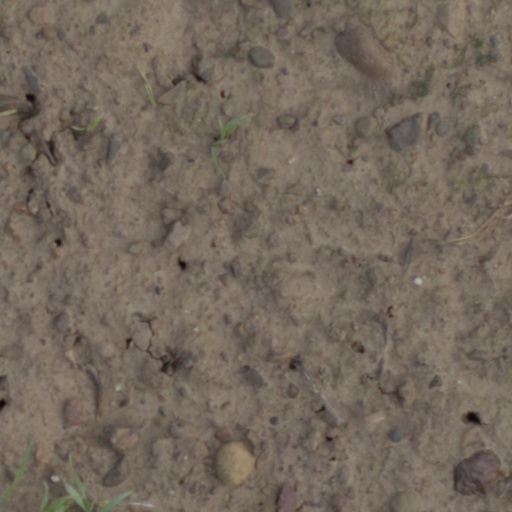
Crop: wheat